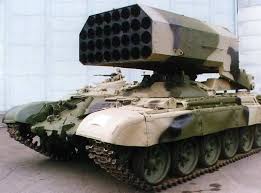
Label: Self Propelled Artillery